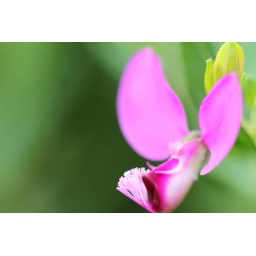
A pink flower in the yard.